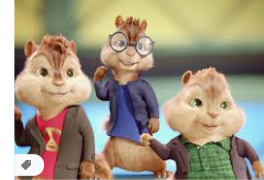
Portrait style: Cartoon Portrait